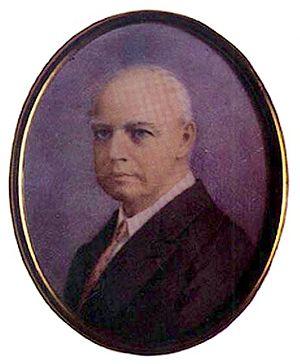
Pedro de Aycinena y Piñol, né le 19 octobre 1802 et mort le 14 mars 1897 à Guatemala, est un homme d'État, président du Guatemala du 14 avril au 24 mai 1865.